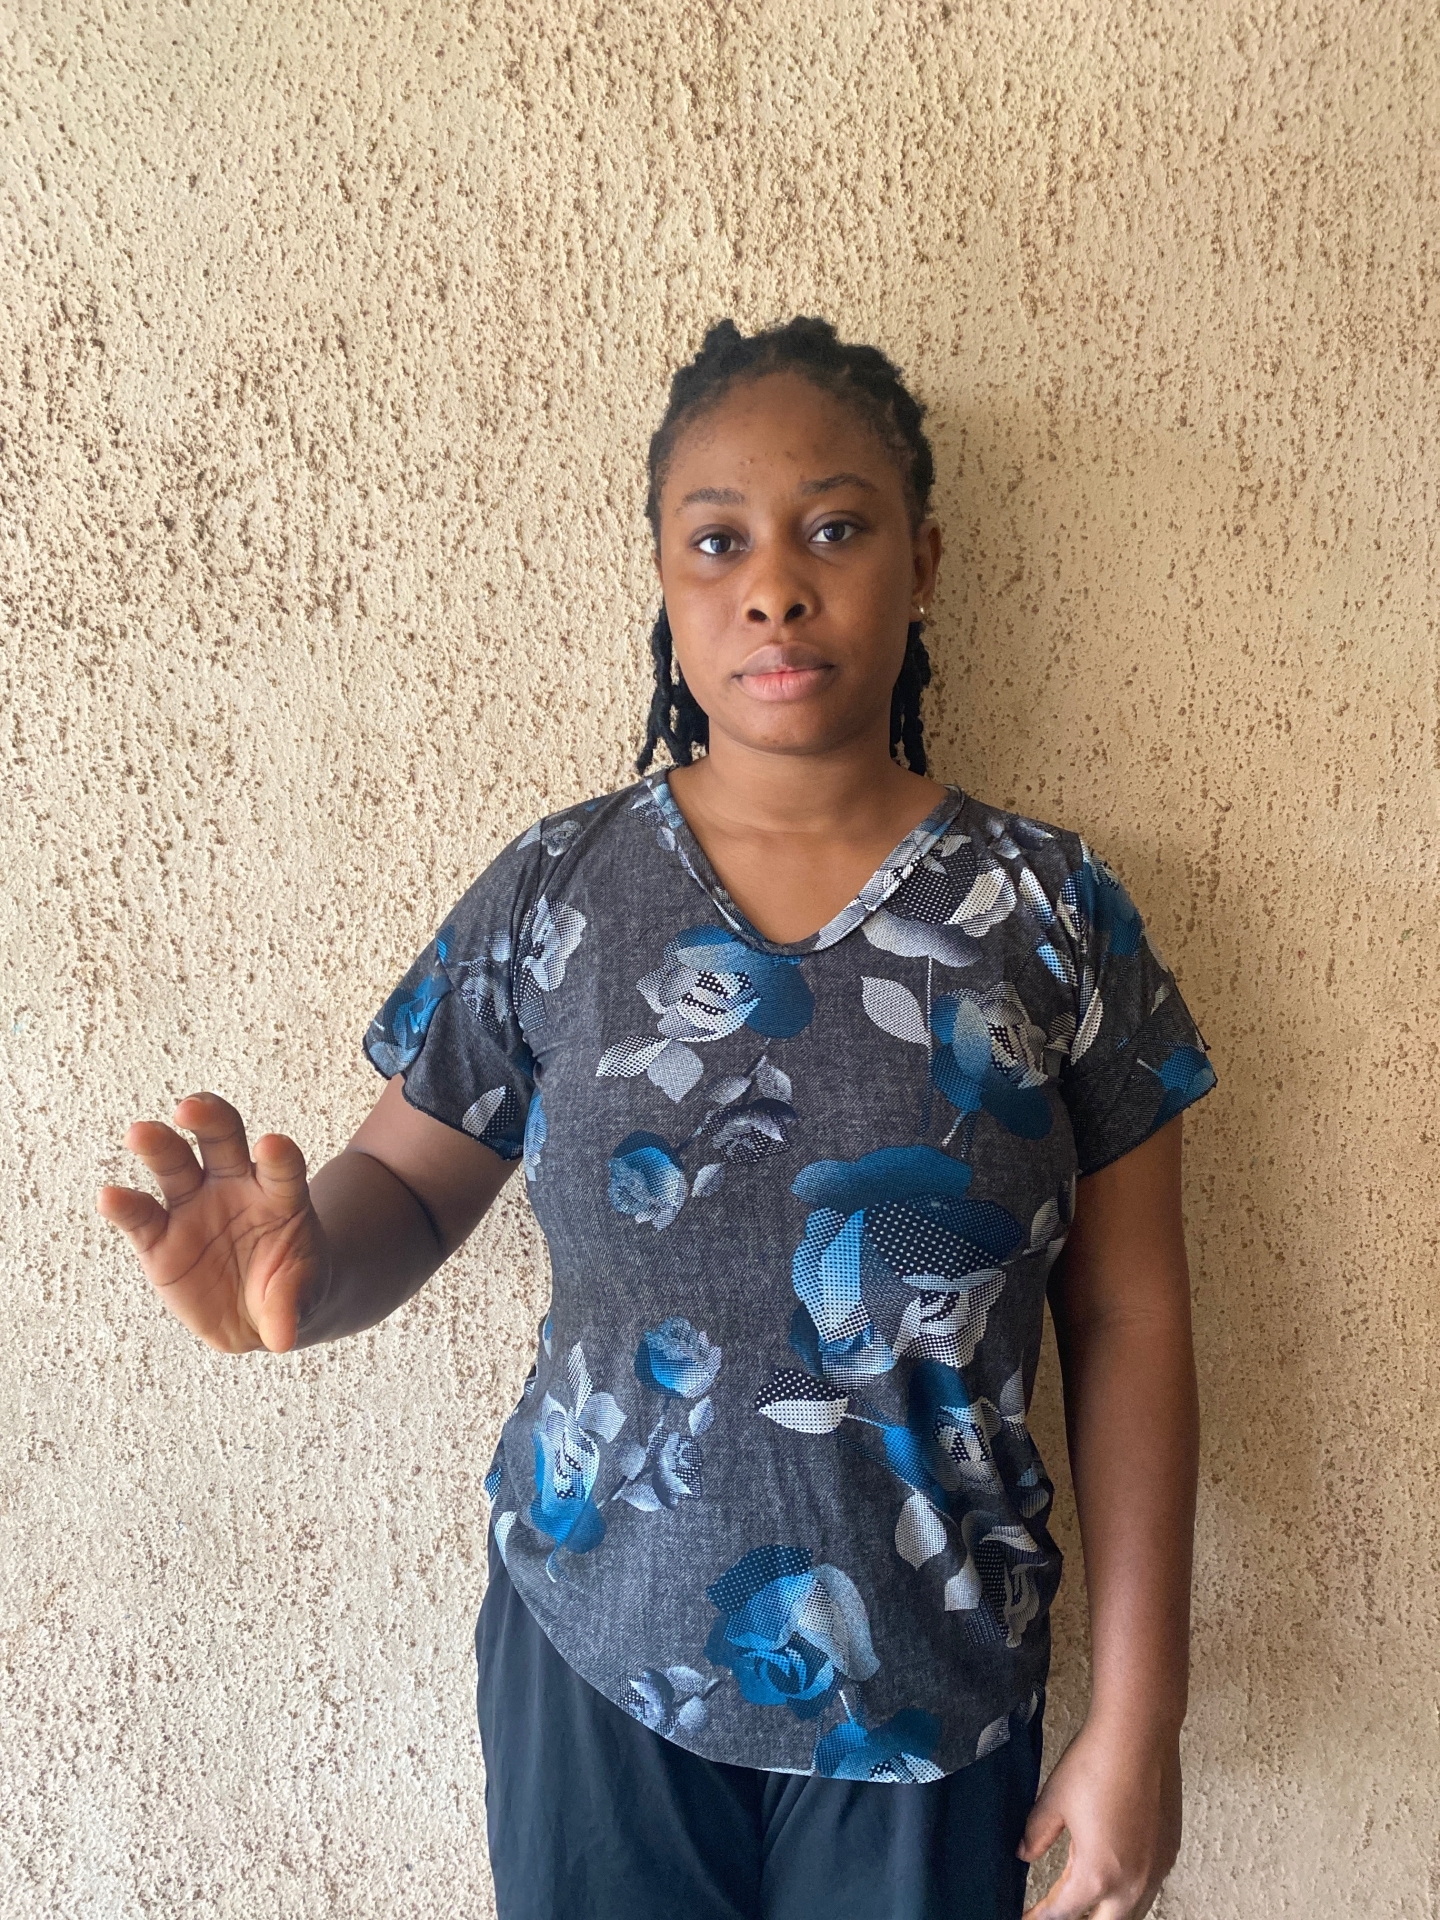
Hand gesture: grabbing